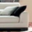
Label: couch